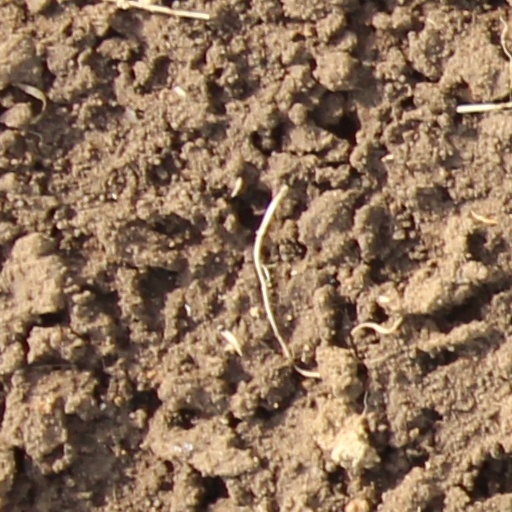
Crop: wheat